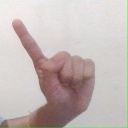
अक्षर: ए